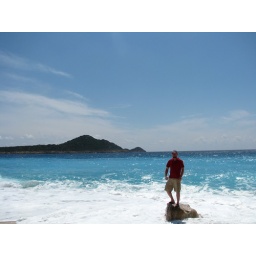
On a rock in the stunning blue Mediterranean Sea.